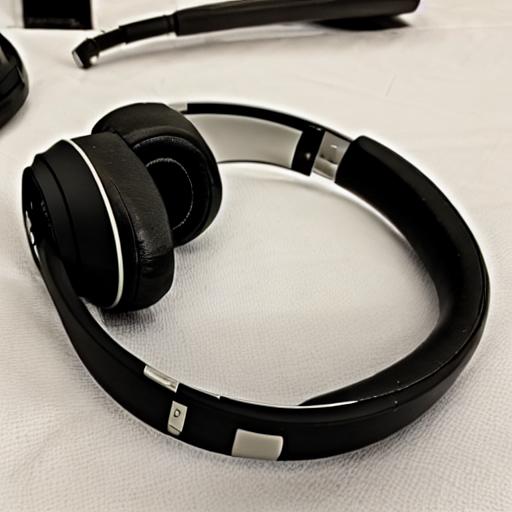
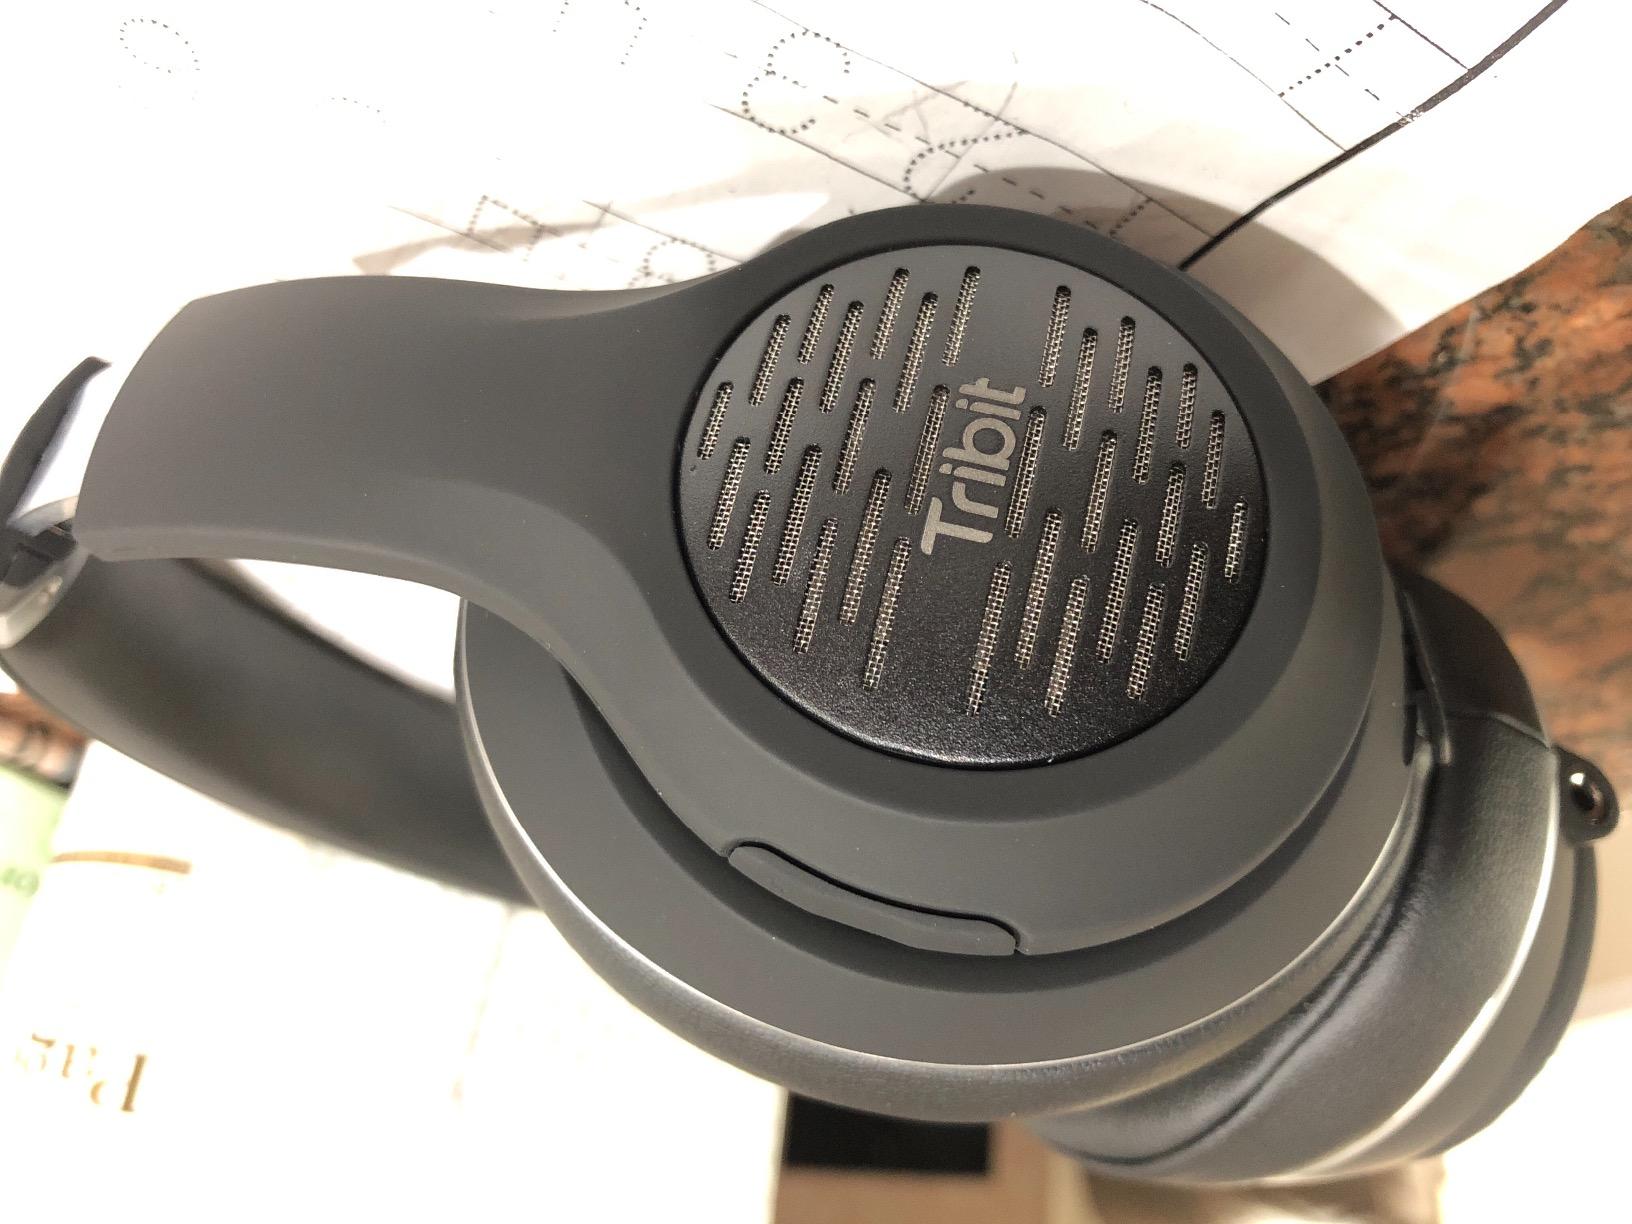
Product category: headphones
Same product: no